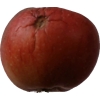
Label: Apple 17